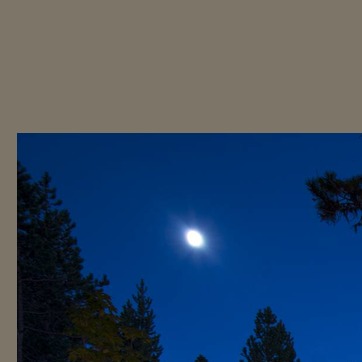
Material: sky